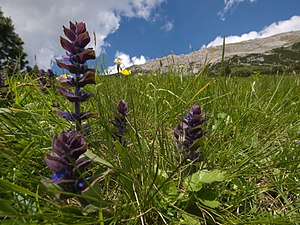
Pyramidelæbeløs / Galleri
Biotop.
Pyramide-Læbeløs er en flerårig, urteagtig plante med en grundstillet bladroset og en opret vækst. Planten bærer lyseblå blomster og violette højblade. Arten findes i Vendsyssel og på Bornholm, og den dyrkes i haverne som bunddække og i blomsterenge.